Data Documentation Initiative

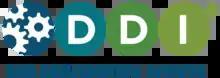
DDI

The Data Documentation Initiative (also known as DDI) is an international standard for describing surveys, questionnaires, statistical data files, and social sciences study-level information. This information is described as metadata by the standard.